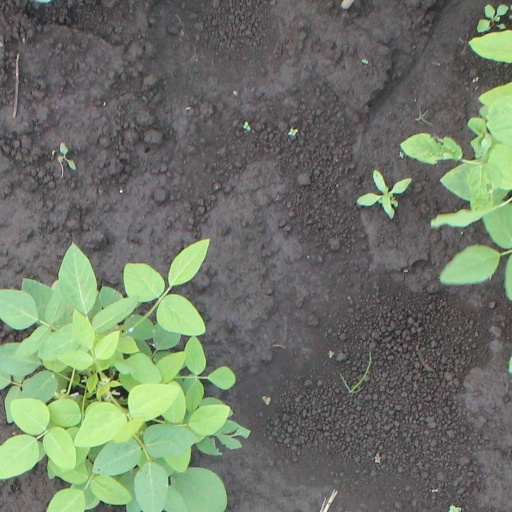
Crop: soybean